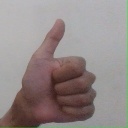
अक्षर: थ